Question: What is the picture showing?
Tambaya: Me hoton yake nunawa?
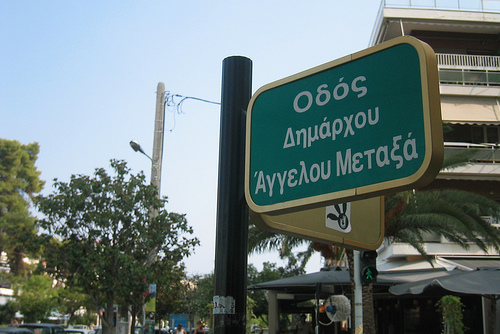
Answer: A street sign.
Amsa: Alamar titi.